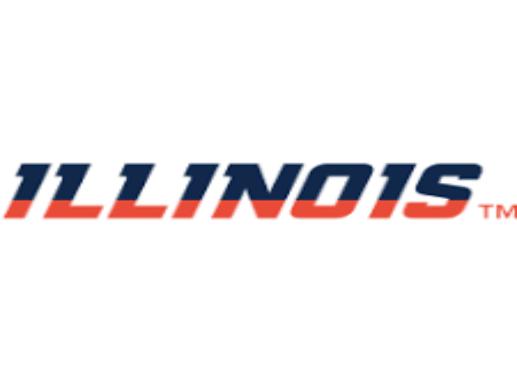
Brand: Illinois
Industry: Others